Ishibotoke Station

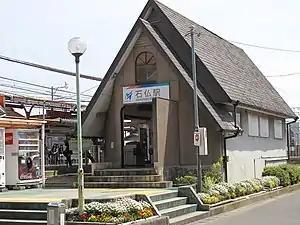
Ishibotoke Station in April 2010

Ishibotoke Station is served by the Meitetsu Inuyama Line, and is located 11.8 kilometers from the starting point of the line at .